Salon (gathering)

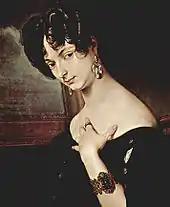

Wealthy members of the aristocracy have always drawn to their court poets, writers and artists, usually with the lure of patronage, an aspect that sets the court apart from the salon. Another feature that distinguished the salon from the court was its absence of social hierarchy and its mixing of different social ranks and orders. In the 17th and 18th centuries, "salon[s] encouraged socializing between the sexes [and] brought nobles and bourgeois together". Salons helped facilitate the breaking down of social barriers which made the development of the enlightenment salon possible. In the 18th century, under the guidance of Madame Geoffrin, Mlle de Lespinasse, and Madame Necker, the salon was transformed into an institution of Enlightenment. The enlightenment salon brought together Parisian society, the progressive philosophes who were producing the "Encyclopédie", the Bluestockings and other intellectuals to discuss a variety of topics.